KMBX

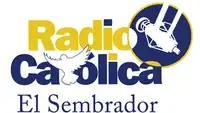
Former logo

On March 17, 1997, the Federal Communications Commission (FCC) announced that eighty-eight stations had been given permission to move to newly available "Expanded Band" transmitting frequencies, ranging from 1610 to 1700 kHz, with KVRG authorized to move from 700 to 1700 kHz. However, the station never procured the Construction Permit needed to implement the authorization, so the expanded band station was never built.